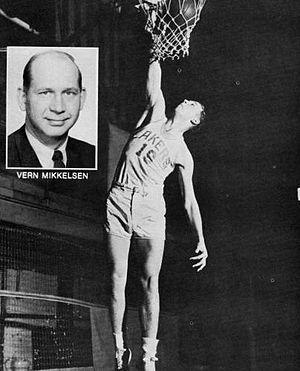
Arild Verner Agerskov "Vern" Mikkelsen, né le 21 octobre 1928 à Fresno, Californie, et mort le 21 novembre 2013, est un joueur professionnel américain de basket-ball. Il est connu comme étant le premier ailier-fort de NBA des années 1950 et était réputé pour sa défense tenace et son sens du rebond.